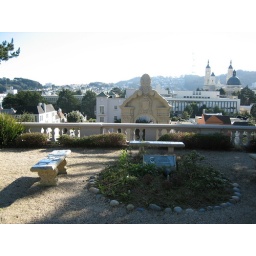
a circle of green above the stairs to lone mountain